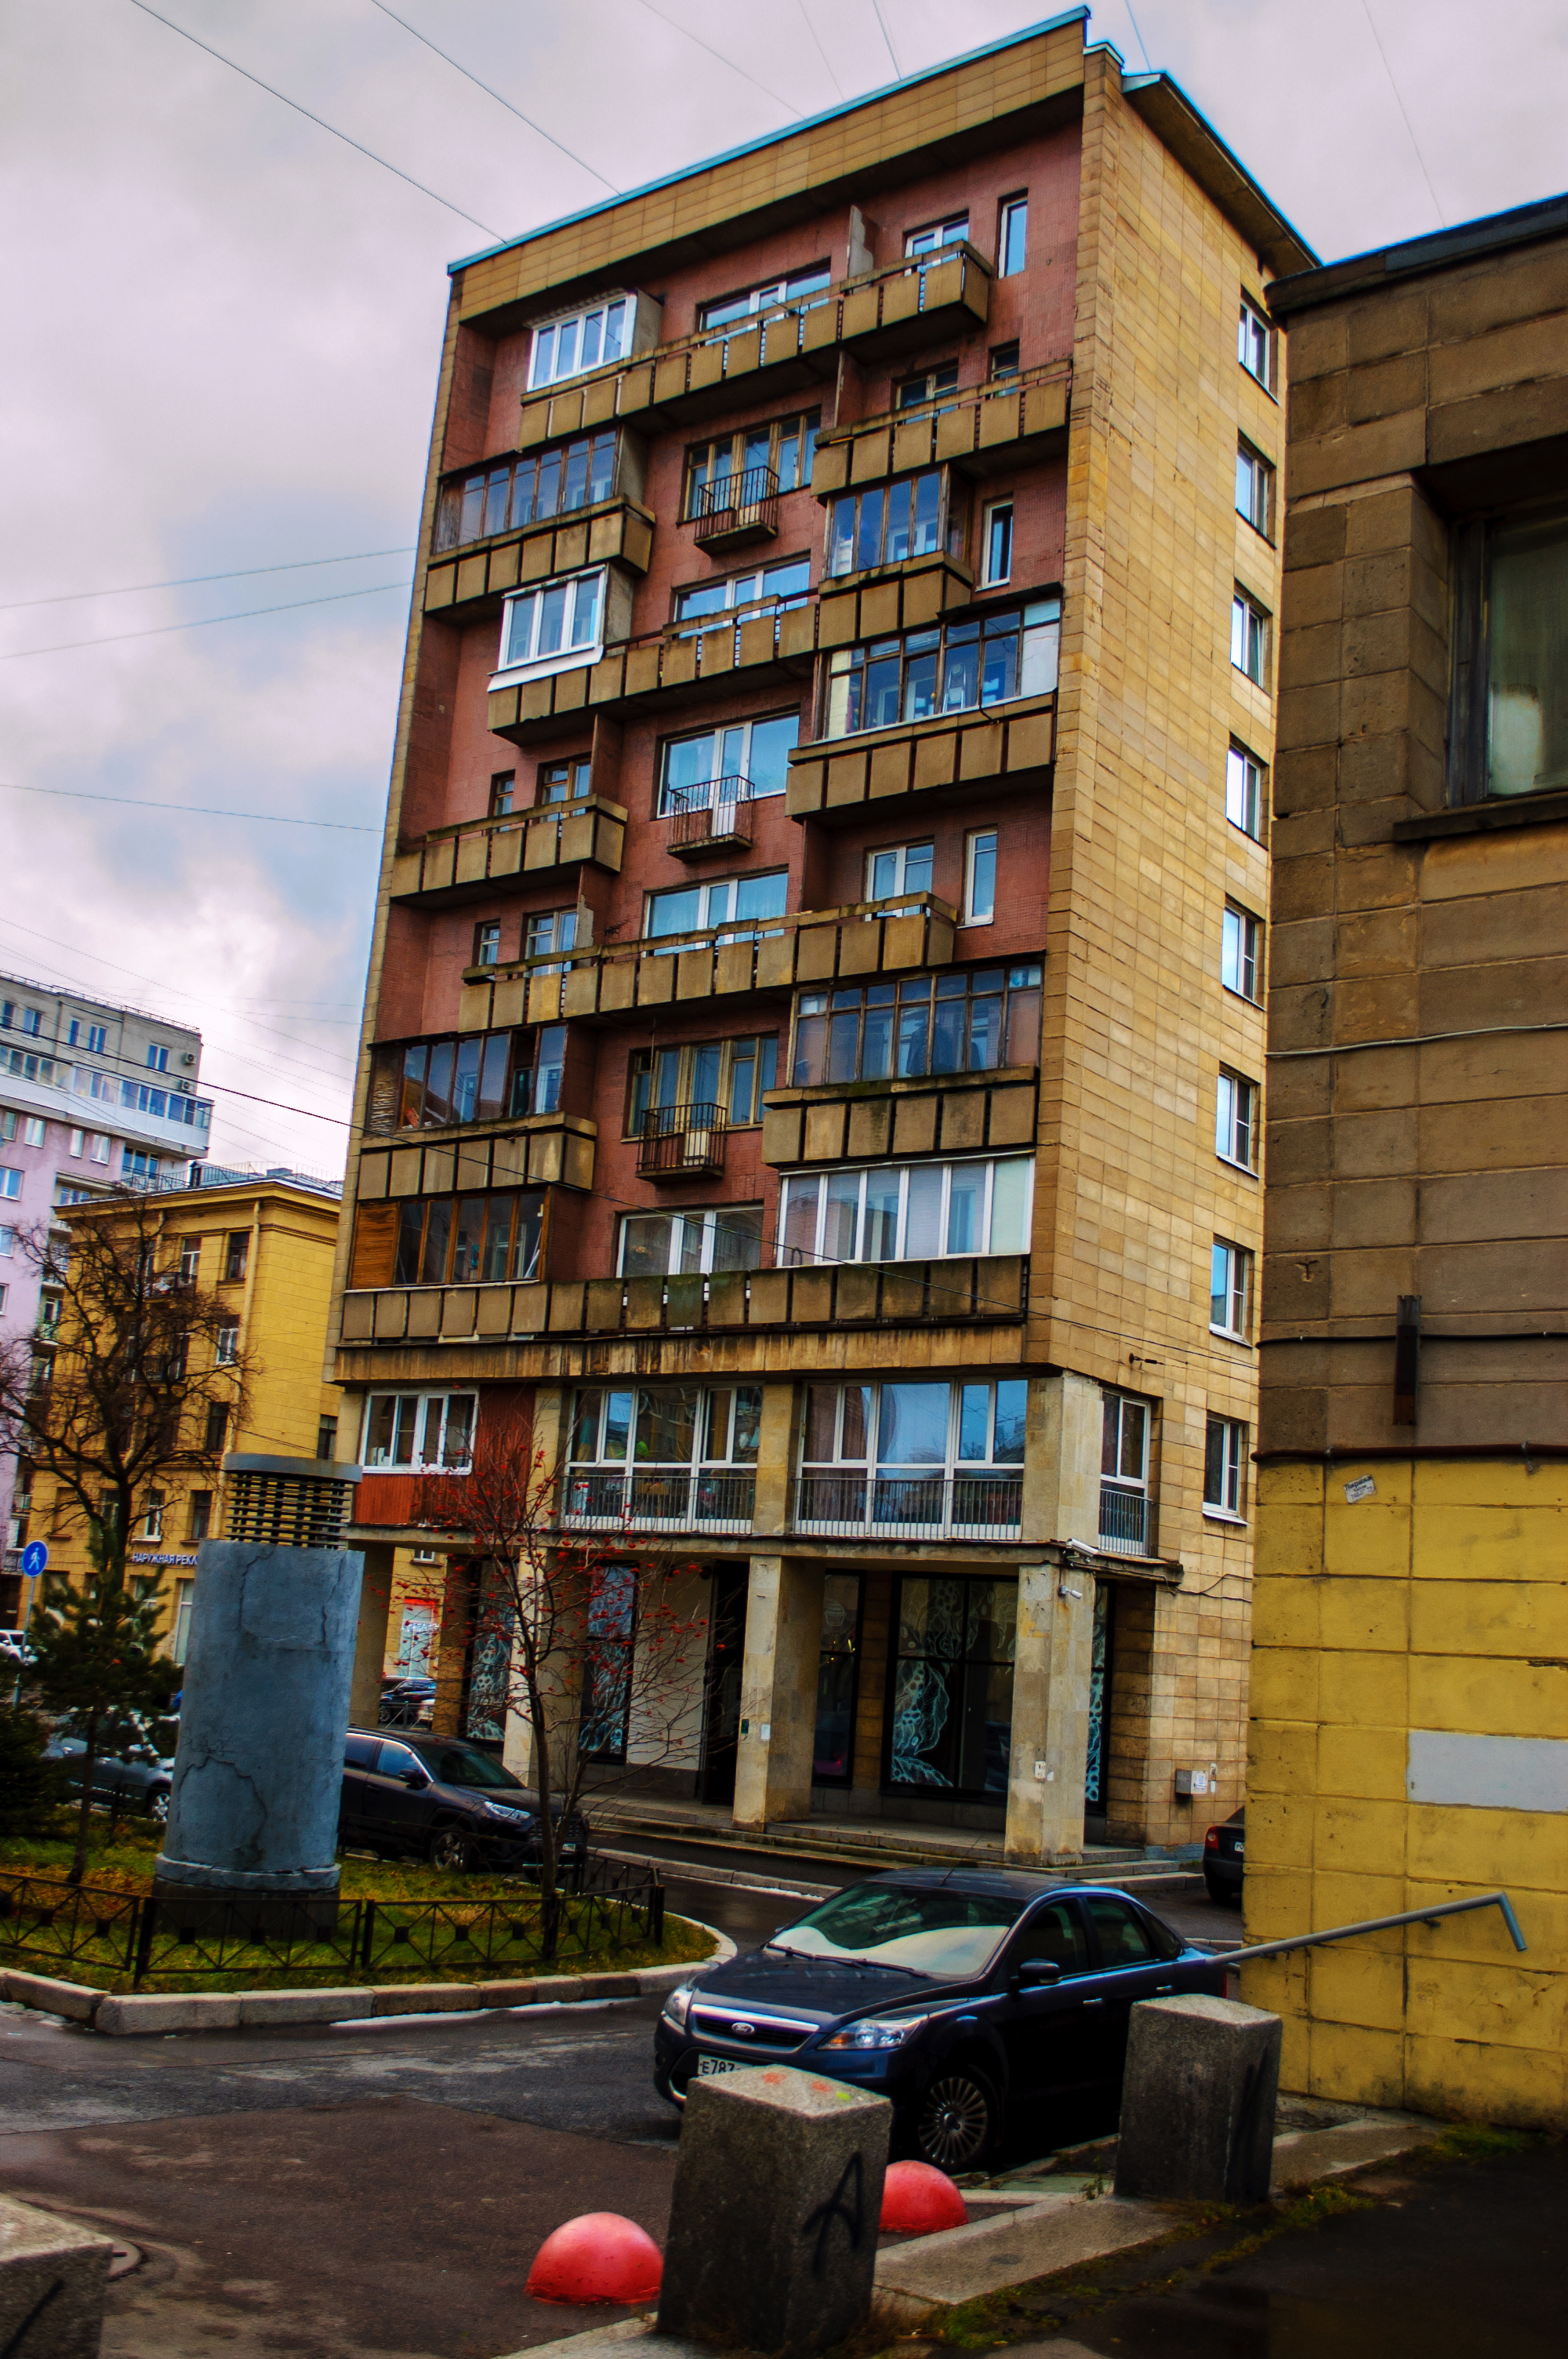
images, building, plant, window, sky, tower block, architecture, urban design, tree, neighbourhood, condominium, wall, Material property, residential area, facade, city, road, commercial building, urban area, parking, cloud, vehicle, mixed use, metropolis, apartment, headquarters, road surface, street, car, room, wheel, downtown, suburb, concrete, tire, tower, roof, brick, construction, corporate headquarters, dormitory, house, estate, toy, reflection